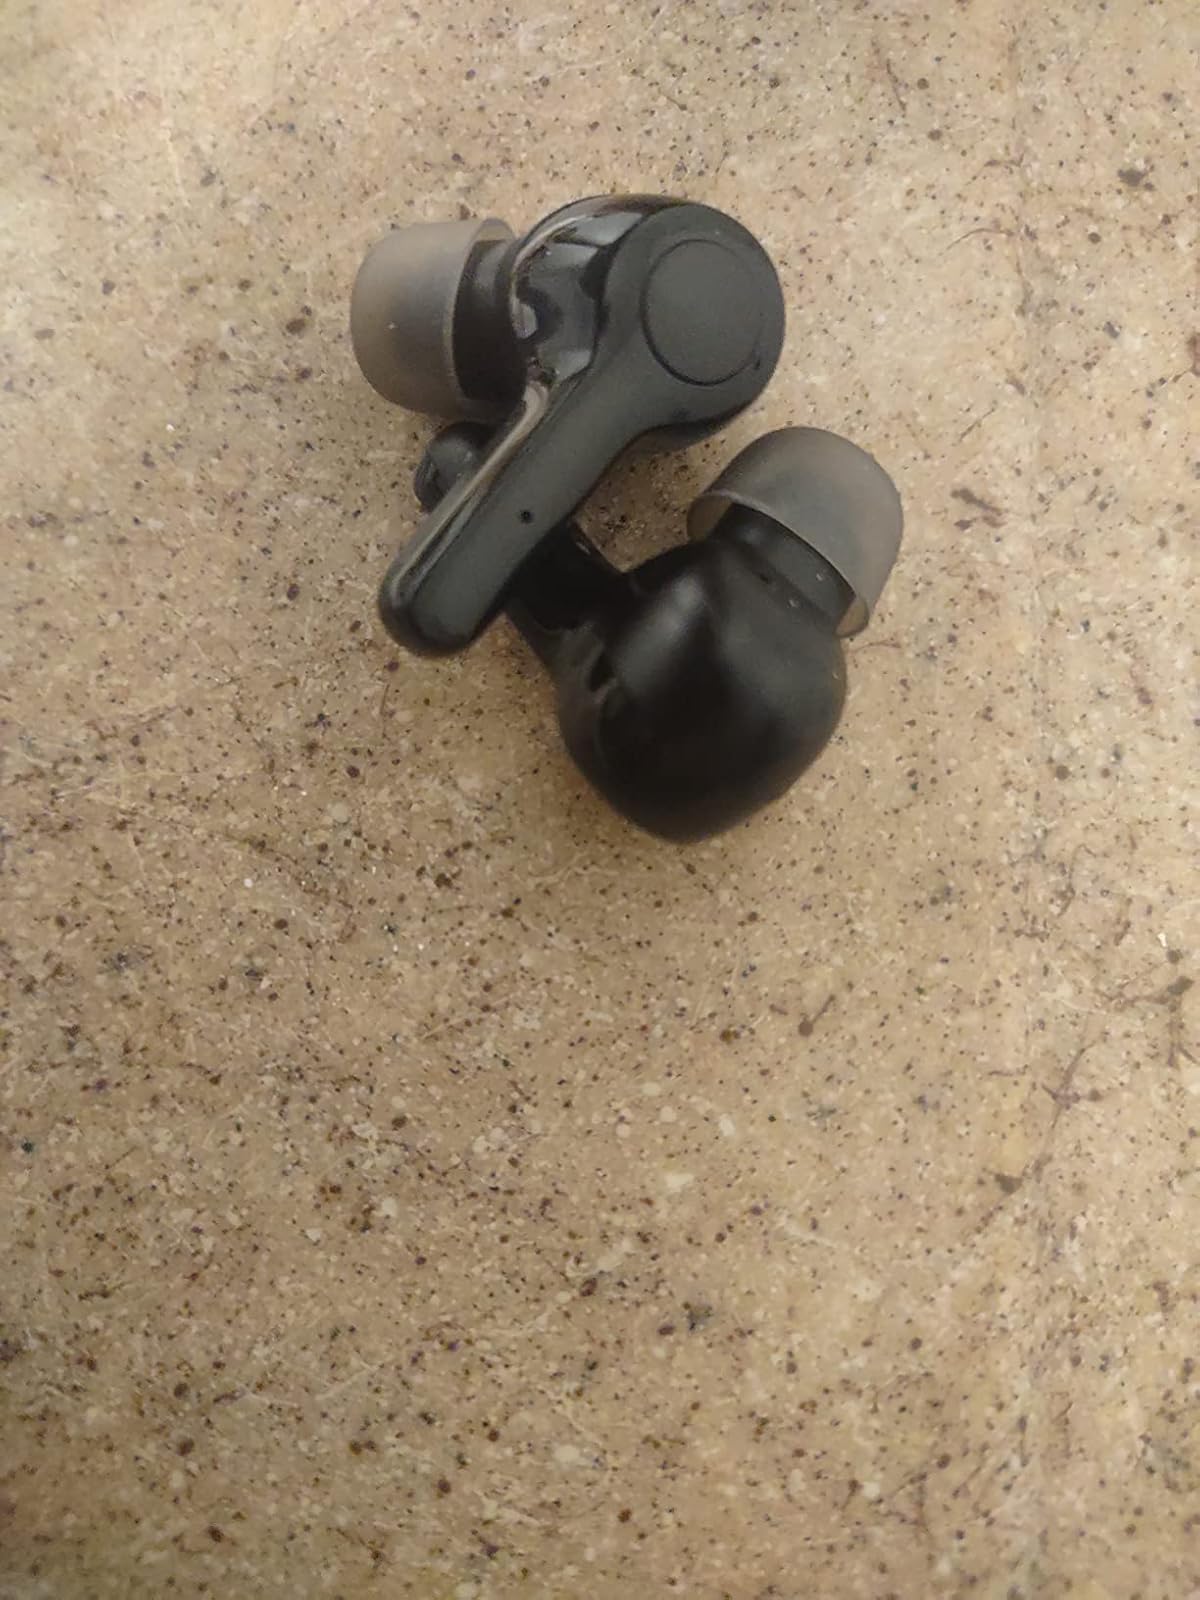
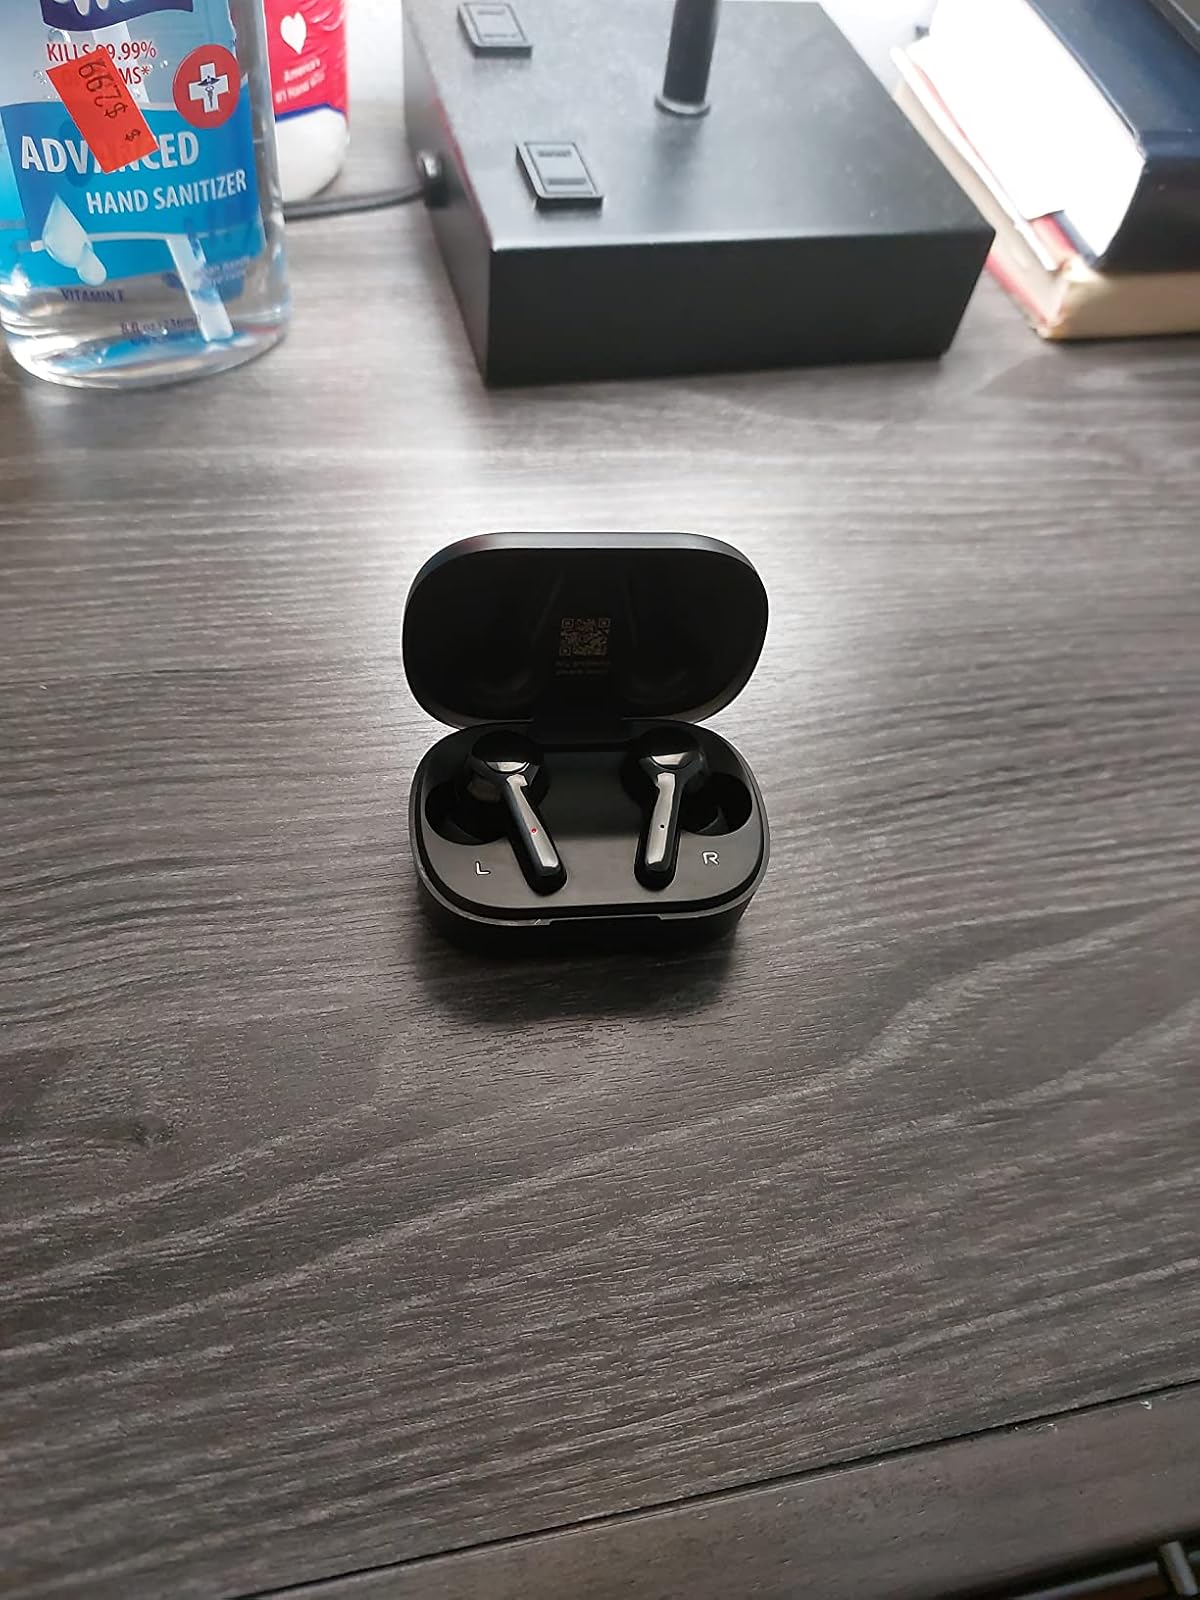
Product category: earbuds
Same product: yes